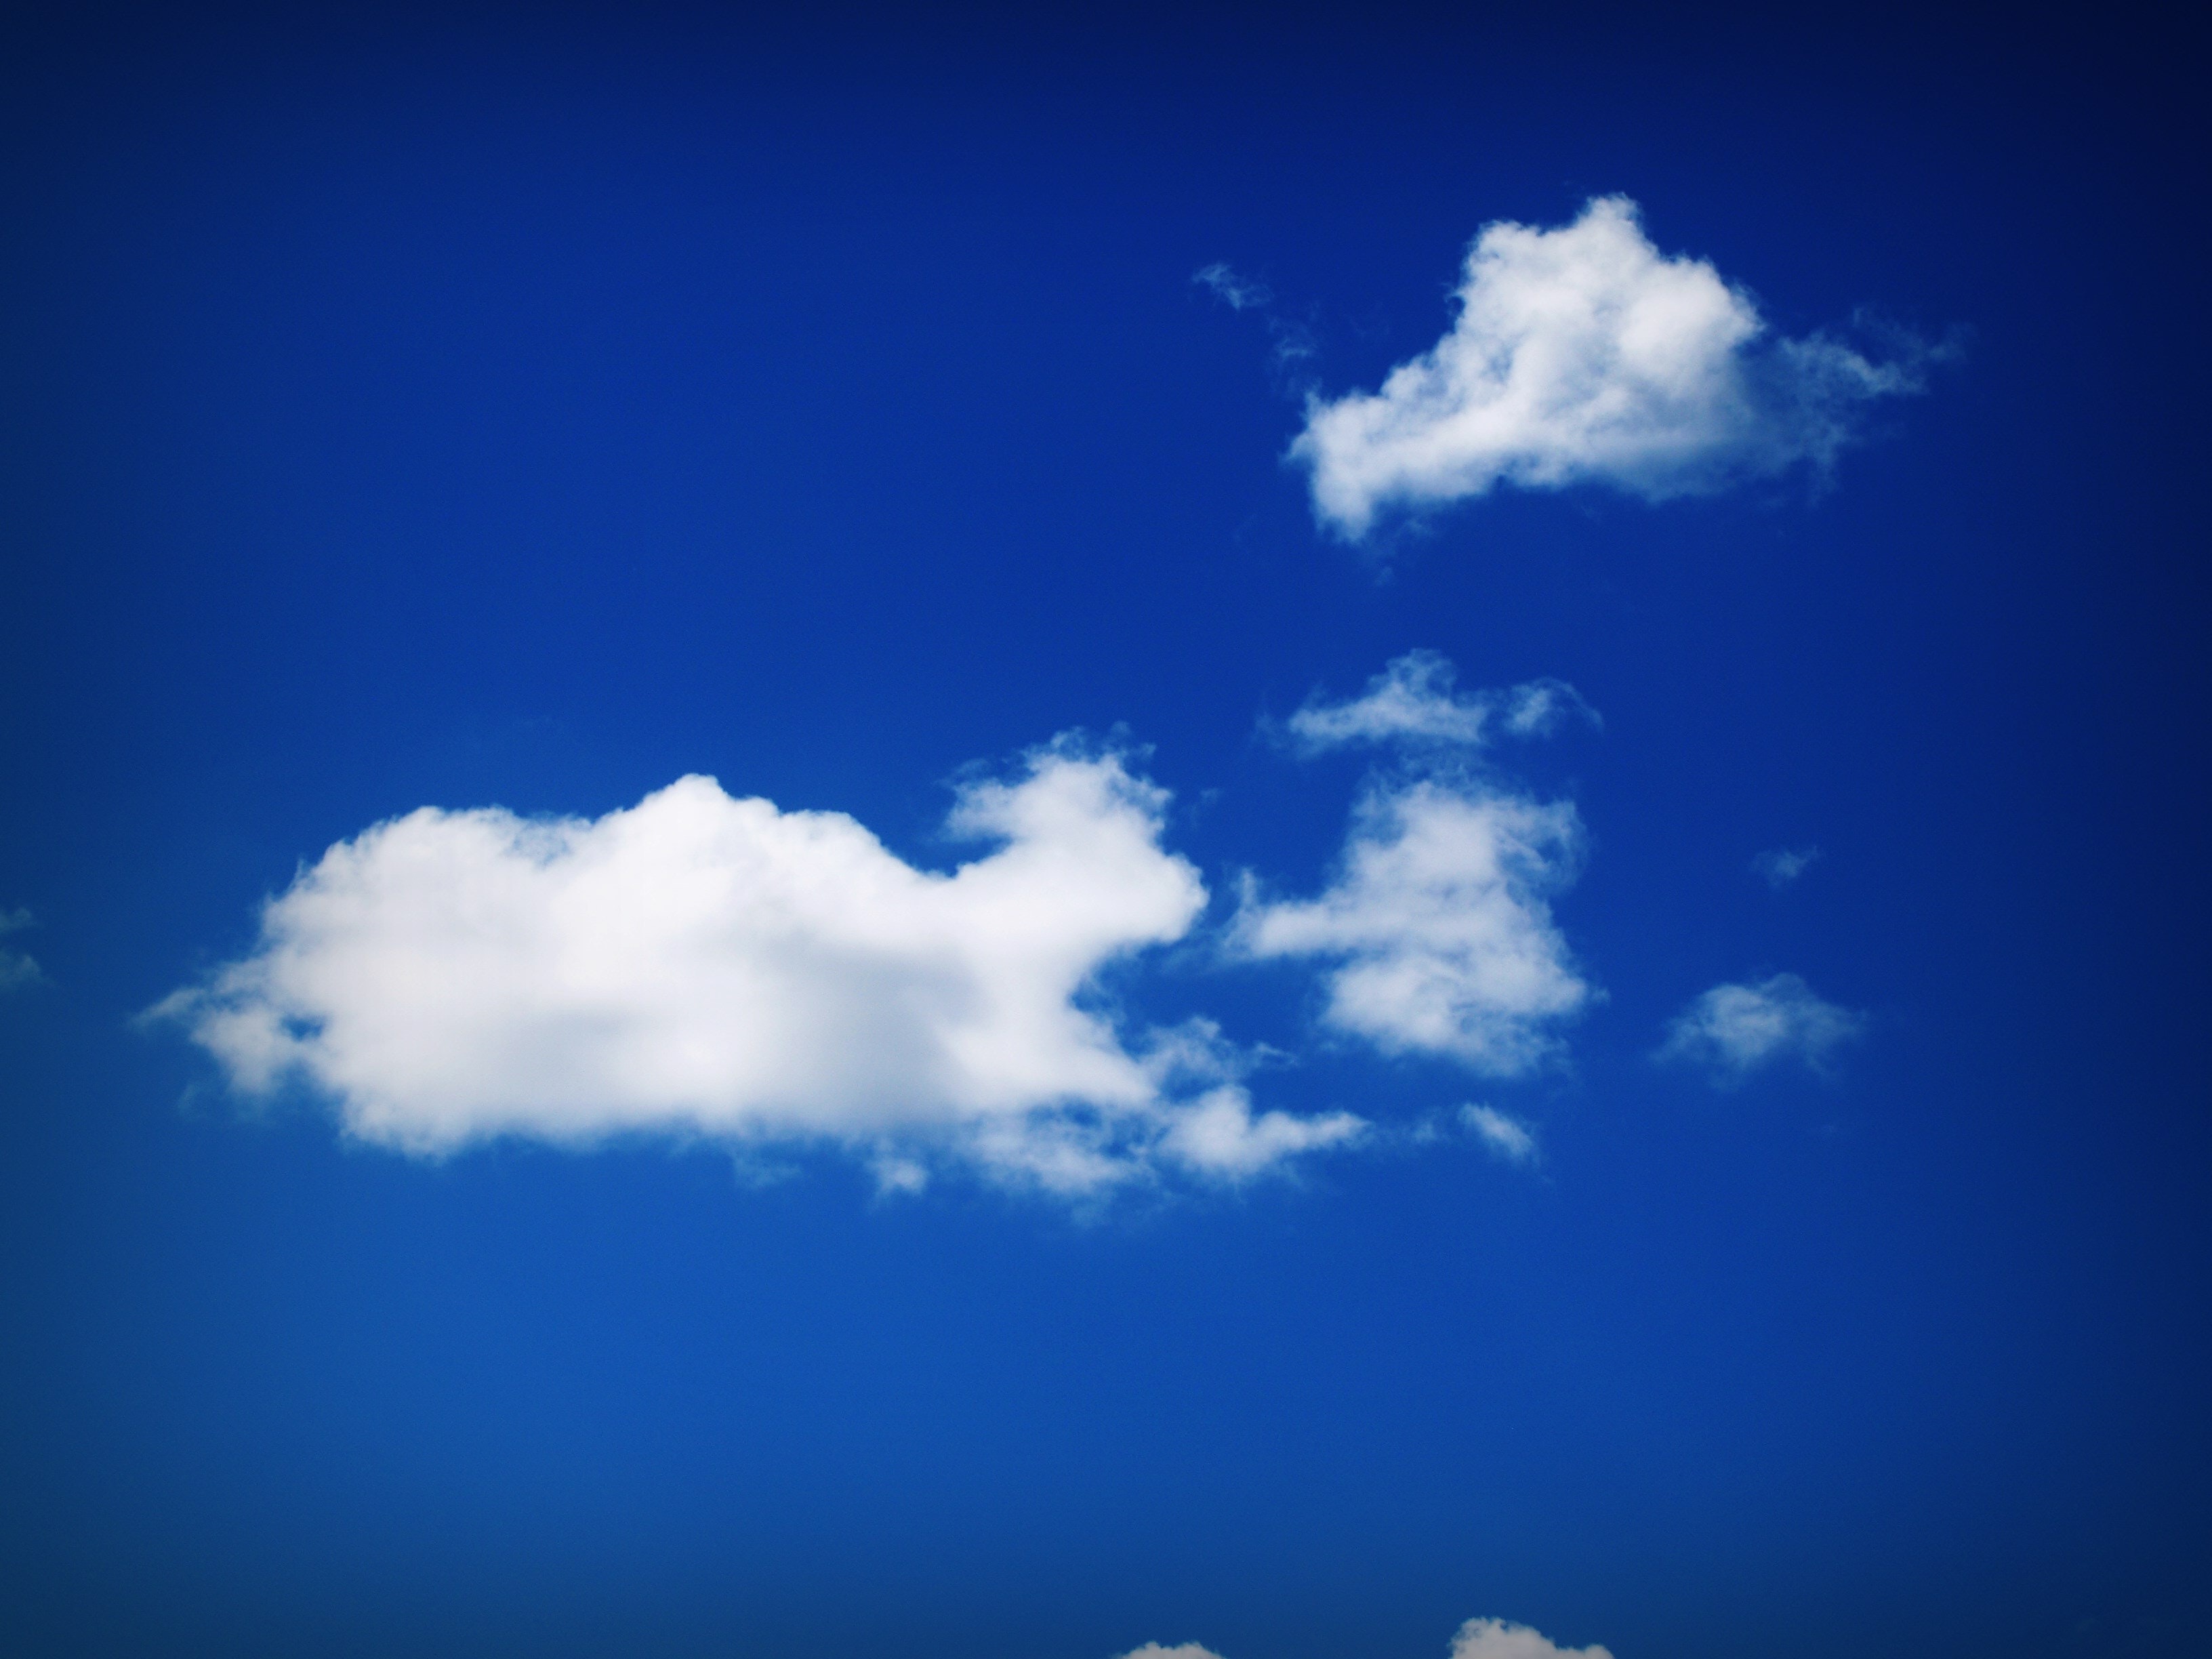
sky, cloud, blue, daytime, cumulus, atmosphere, azure, calm, meteorological phenomenon, horizon, electric blue, sunlight, landscape